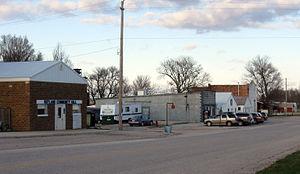
Rutland est une ville du comté de Humboldt, en Iowa, aux États-Unis. Elle est incorporée le 6 juillet 1907.